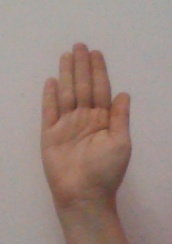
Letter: seen